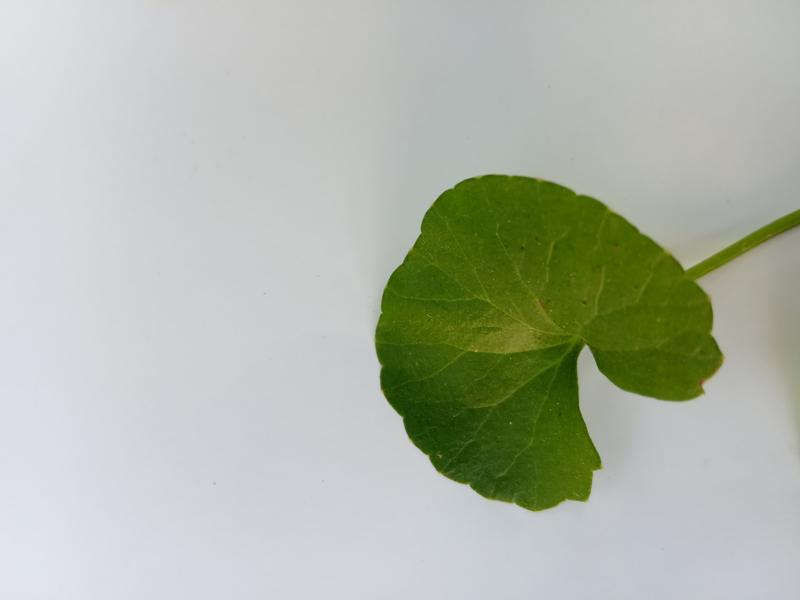
Weed species: Centella asiatica